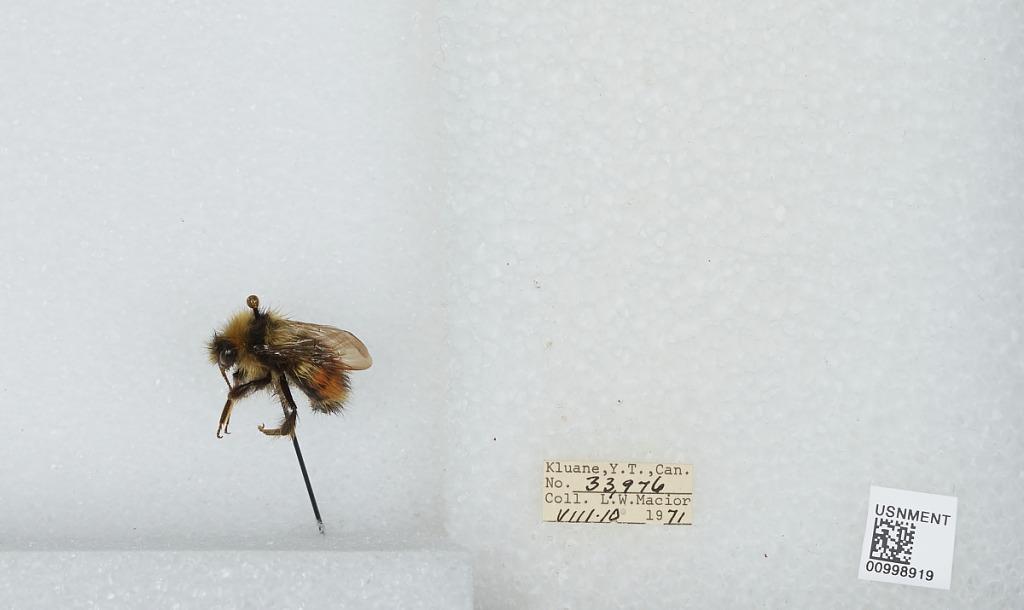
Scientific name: Bombus (Pyrobombus) melanopygus Nylander
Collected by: L. Macior
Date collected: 1971-8-10
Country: Canada
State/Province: Yukon Territory
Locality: Kluane
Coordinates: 60.75, -139.5